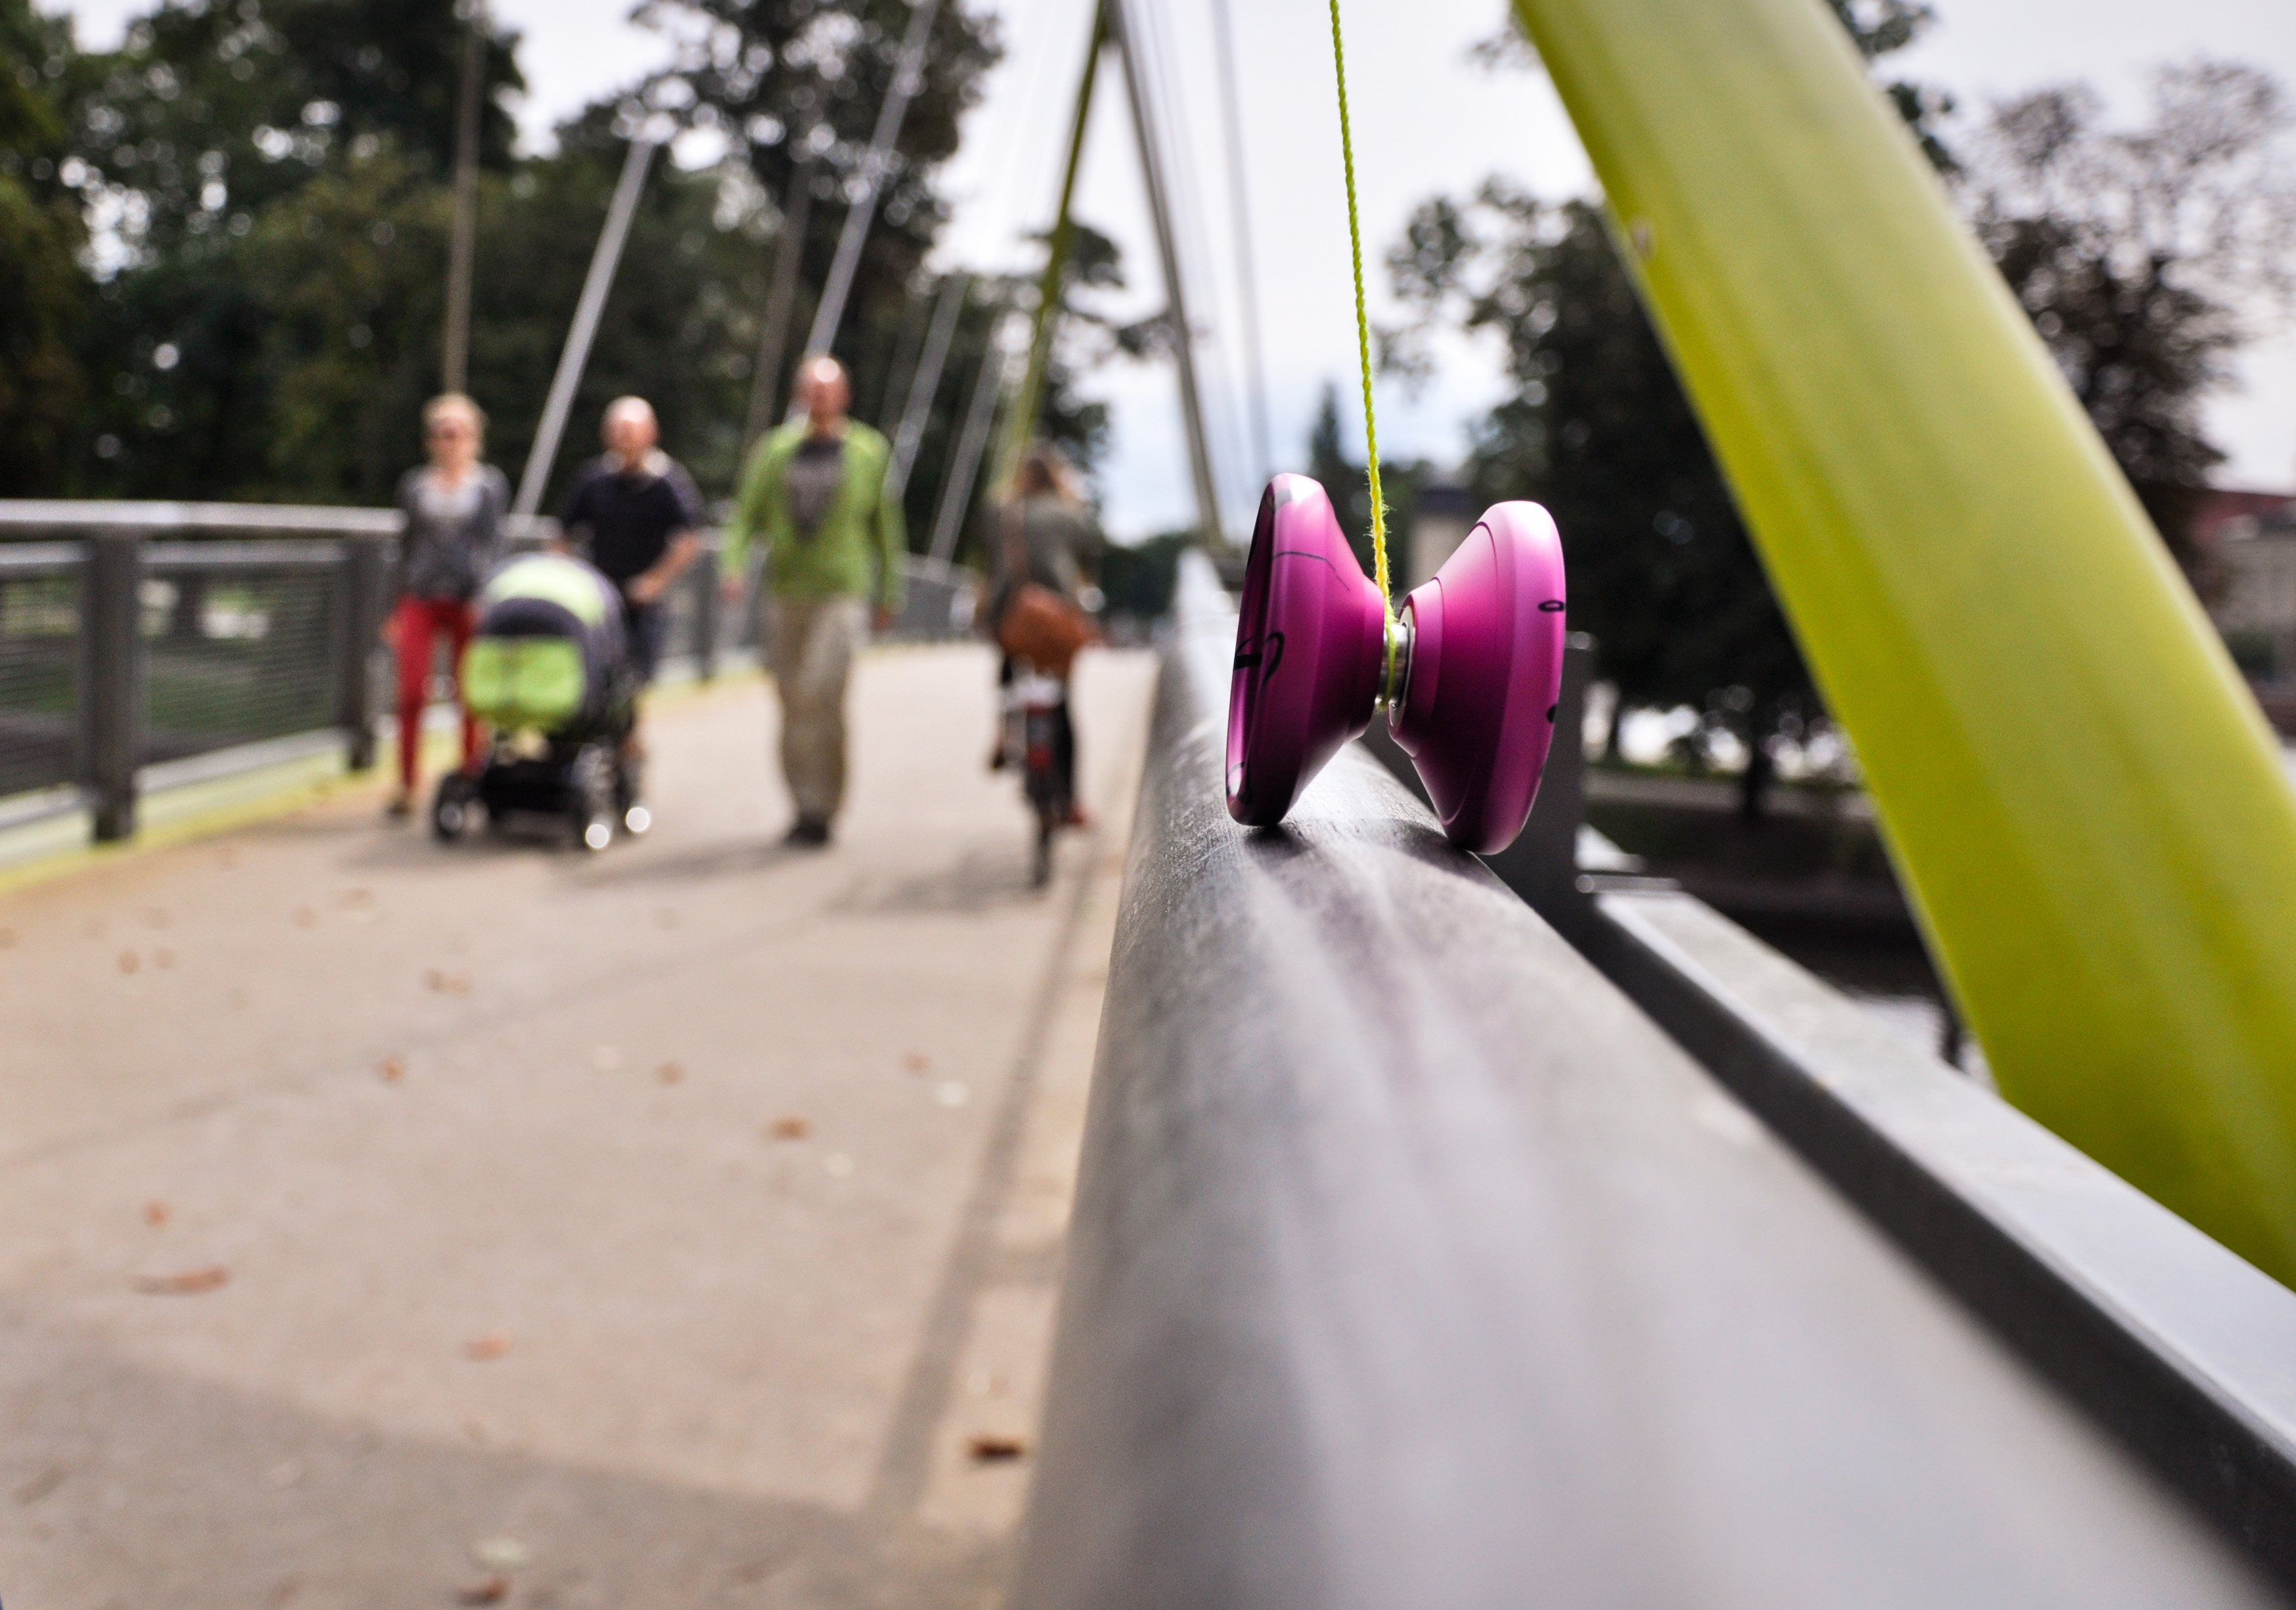
string, flower, color, pink, core, yoyo, hobby, skills, zeekio